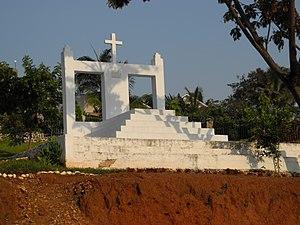
Mausolée du Prince Ignace Kamatari
Le prince Ignace Kamatari est un membre de la famille royale du Burundi, fils du mwami Mutaga IV et de Niyakira. Il est le frère de Mwambutsa IV, avant-dernier roi de la dynastie Ganwa qui a régné sur le Burundi pendant plus de trois siècles.